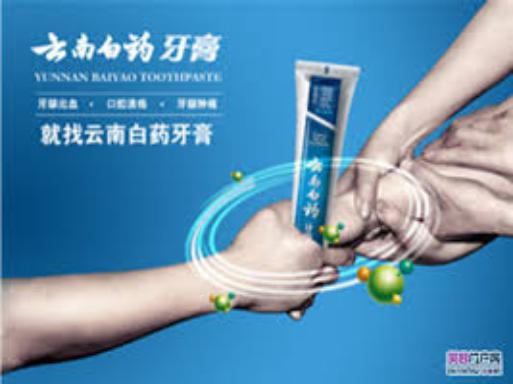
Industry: Medical